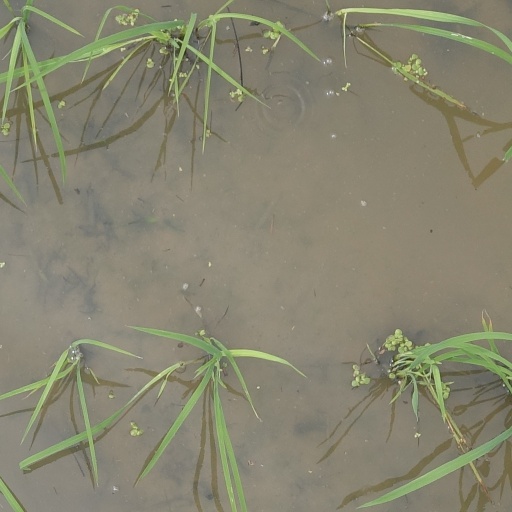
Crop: rice